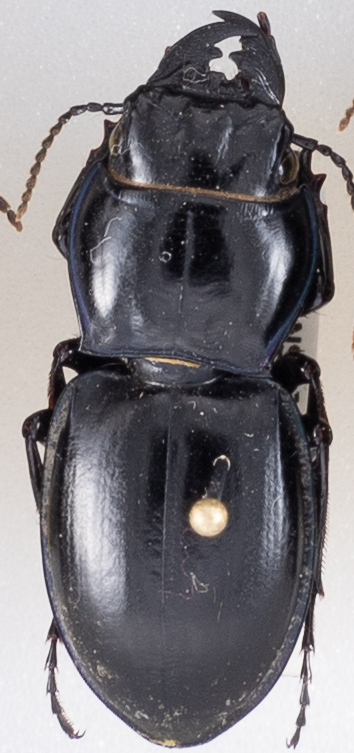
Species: Pasimachus californicus
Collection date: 2022-07-18
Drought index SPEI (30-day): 0.63
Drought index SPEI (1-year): -0.1
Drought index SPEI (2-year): -0.142